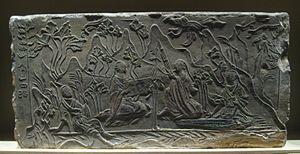
Les dynasties du Nord et du Sud, en Chine, ont succédé durant la première moitié du Vᵉ siècle aux Seize Royaumes du Nord et à la dynastie Jin du Sud pour prendre fin en 589, avec la réunification par la dynastie Sui leur succédant. Durant cette période de quasiment deux siècles, les dynasties du Nord et du Sud furent constituées de neuf dynasties principales, cinq au Nord et quatre au Sud.